East African campaign (World War I)

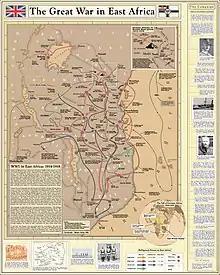

To solve the raiding nuisance and to capture the northern, colonised region of the German colony, the British devised a plan for a two-pronged invasion. IEF "B" of in two brigades, would carry out an amphibious landing at Tanga on 2 November 1914, to capture the city and gain control the Indian Ocean terminus of the Usambara Railway. In the Kilimanjaro area, IEF "C" of in one brigade would advance from British East Africa on Neu-Moshi on 3 November 1914, to the western terminus of the railroad (see Battle of Kilimanjaro). After capturing Tanga, IEF "B" would rapidly move north-west, join IEF "C" and mop up the remaining German forces. Although outnumbered Tanga and Longido, the "Schutztruppe" under Vorbeck prevailed. In the East Africa volume of the British official history (1941), Charles Hordern described the events as one of "the most notable failures in British military history".